Drag curve

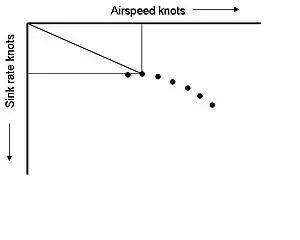
Polar curve for a glider, showing glide angle for minimum sink rate. The origin of the graph is where the airspeed axis crosses the sink rate axis at zero airspeed and zero sink rate. The horizontal line is tangent to the top of the polar curve. That tangent point indicates the minimum sink airspeed (vertical line). The sink rate increases to the left or right of this point, corresponding to a lower or higher airspeed. This minimum sink airspeed has the lowest possible rate of sink, and allows the longest possible glide time before landing.

Without power, a gliding aircraft has only gravity to propel it. At a glide angle of formula_1, the weight has two components, formula_2 at right angles to the flight line and formula_3 parallel to it. These are balanced by the force and lift components respectively, so